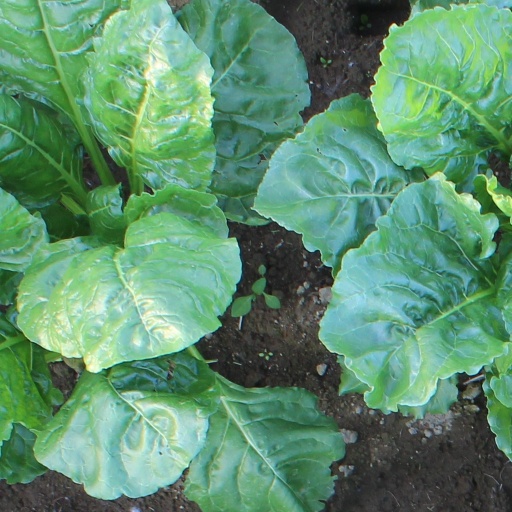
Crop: sugar beet